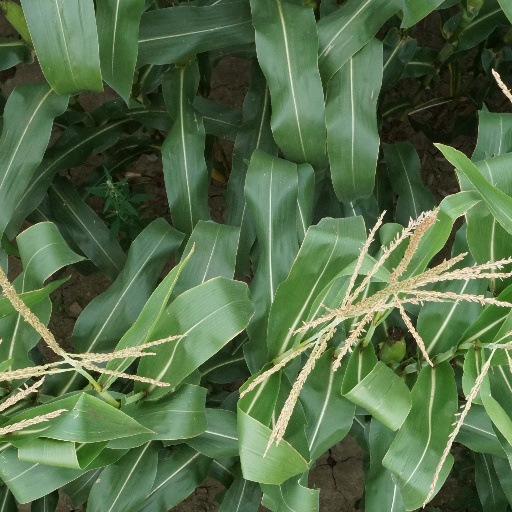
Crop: maize; corn